Krzysztof Bednarski

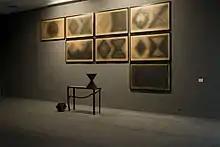
"Vision and Prayer" based on Dylan Thomas, 1989. Frottage from tablets V&P and two bronze sculptures - hommage a Jerzy Grotowski, Atlas Sztuki, Łódź 2009.

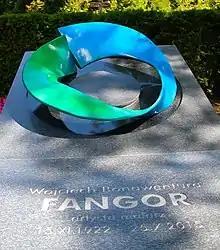
Thumbstone of Wojciech Fangor on Military Cemetery in Warsaw Powązki. 2017.

In the years 1989-1992, Bednarski developed a series of works based on the poetry of Dylan Thomas, in particular on the poem Vision and Prayer (V&P) which is written in the form of an hourglass. Bednarski created a number of relief plaques, works on paper and canvas and sculptures that transform this motif.